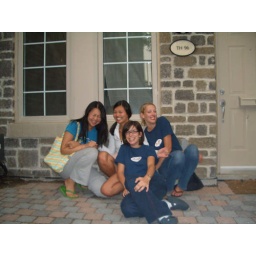
mornin' after.... 75% of girls still drunk... at 6a.m.!! Note the cat in the bottom left corner of the window